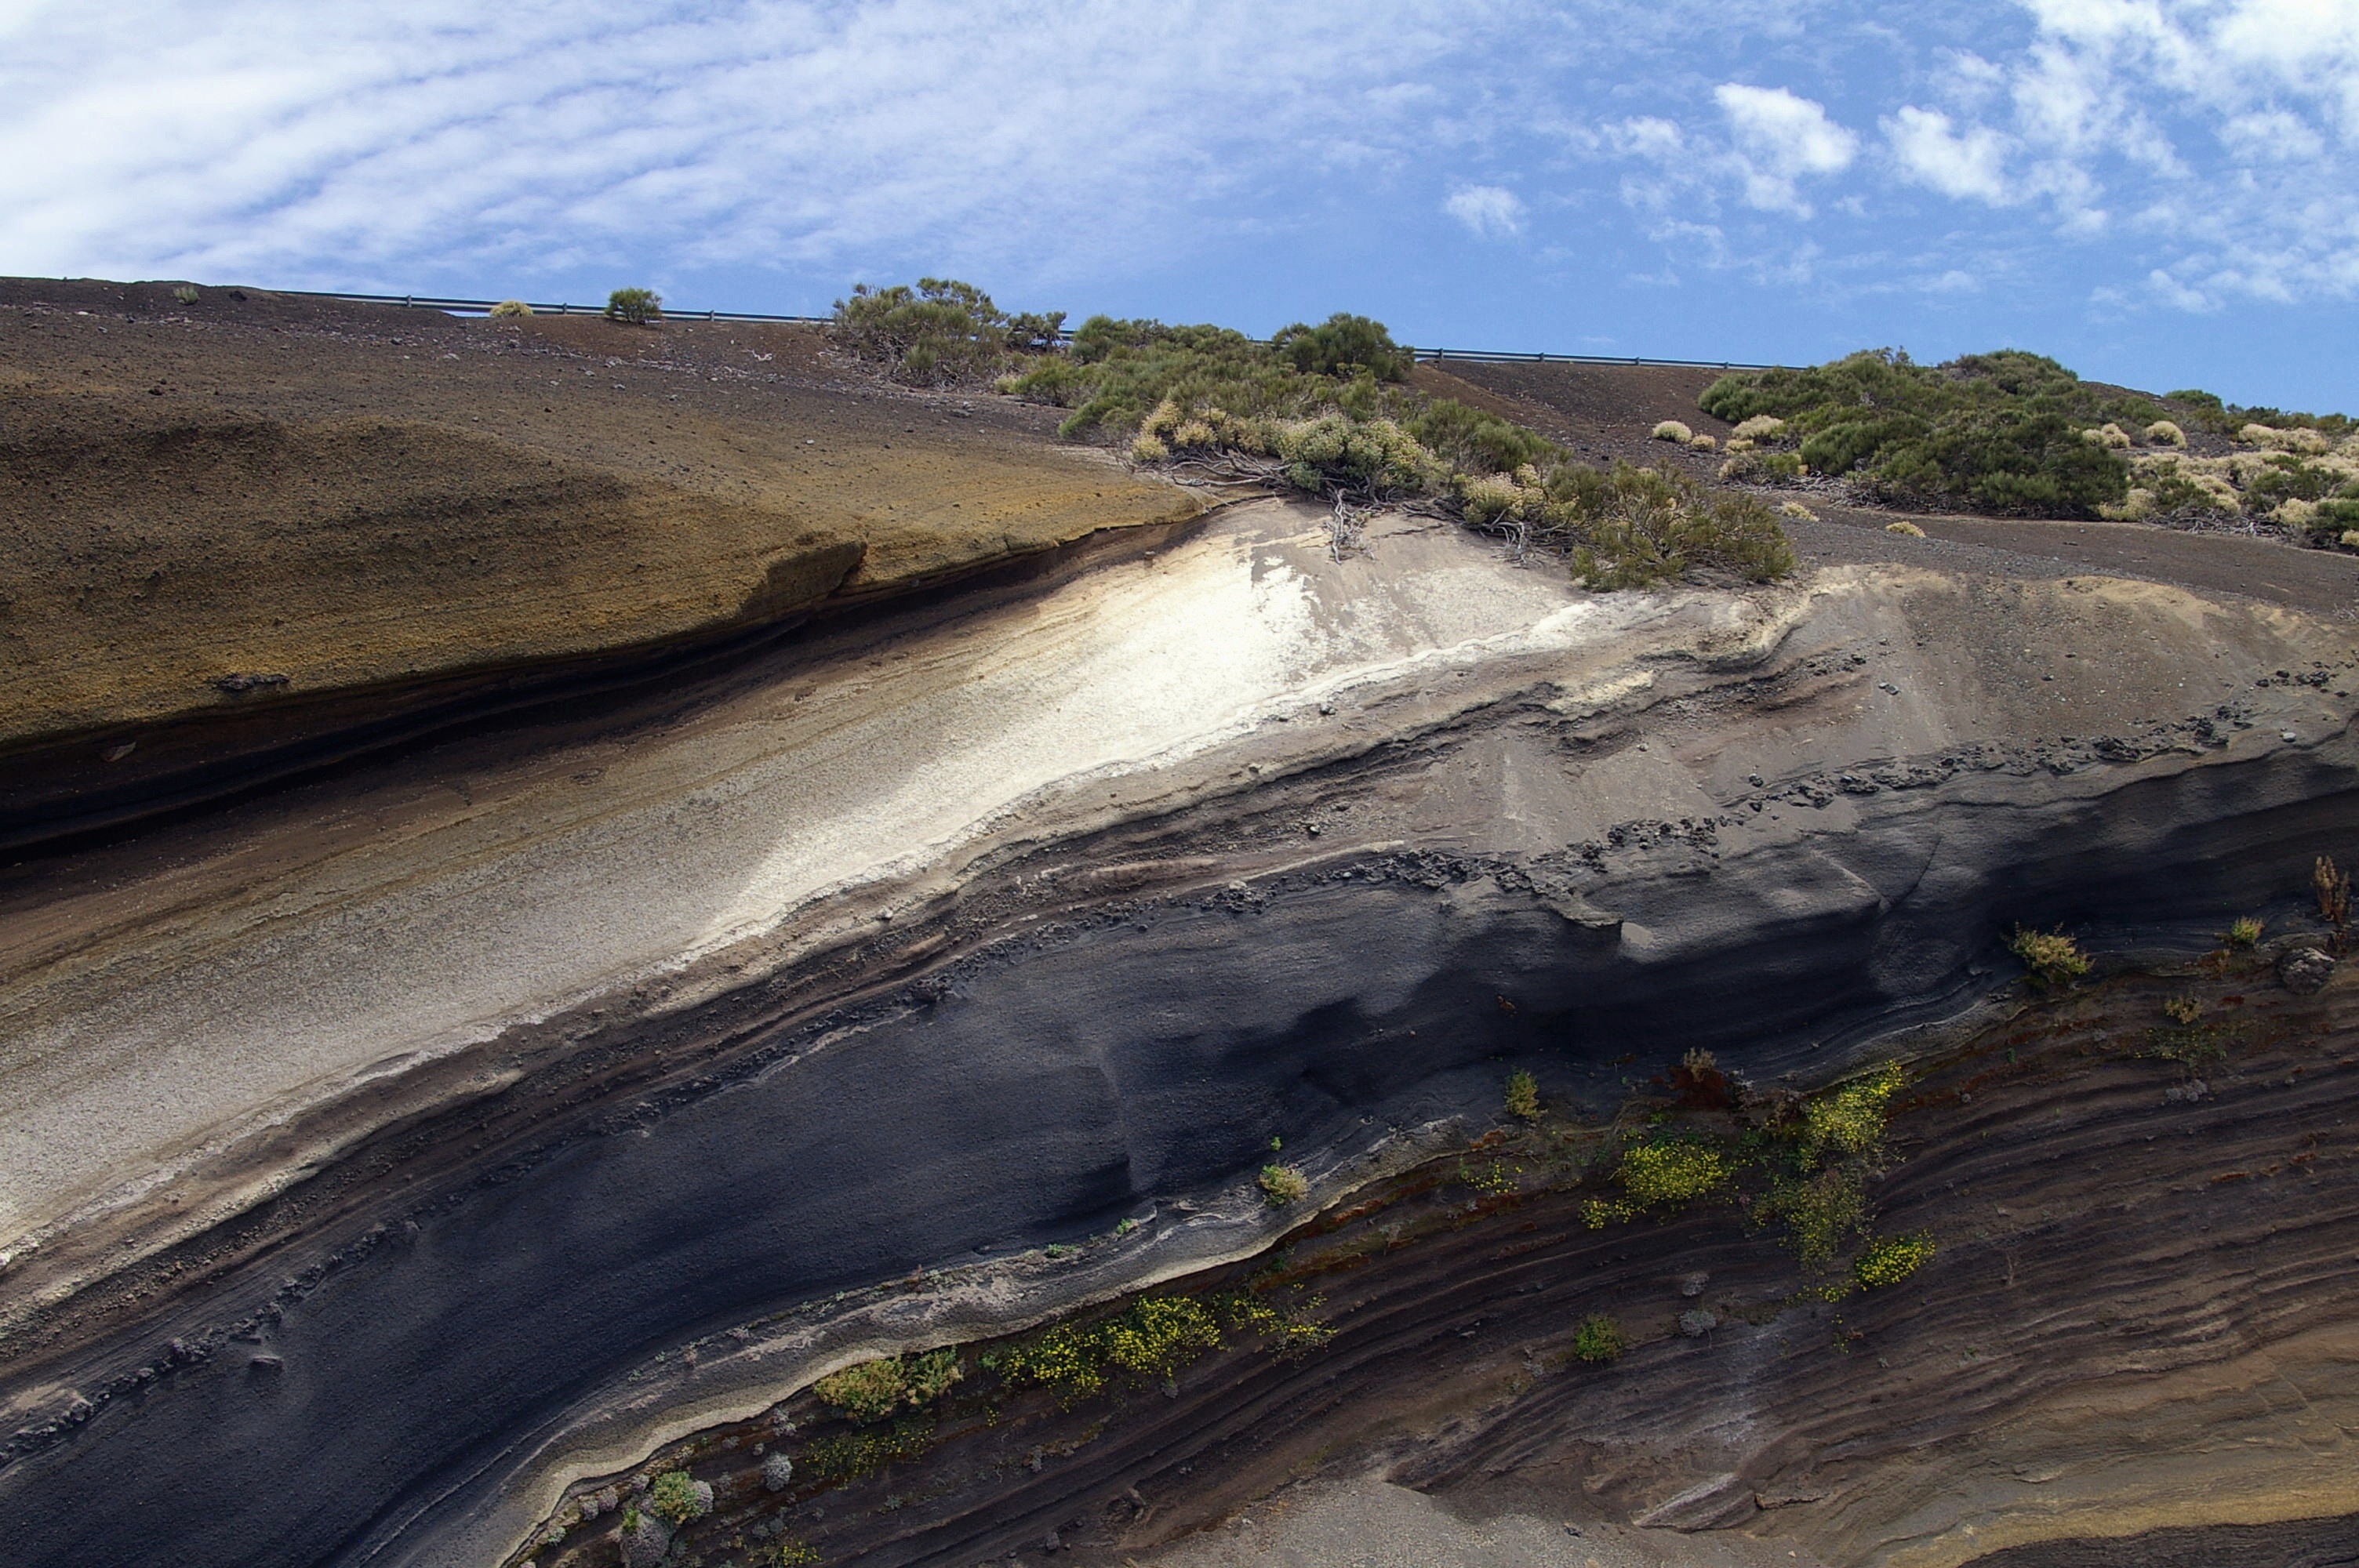
landscape, sea, coast, water, nature, sand, rock, ocean, shore, wave, river, cliff, reservoir, terrain, material, waterway, spain, geology, tenerife, basalt, canary islands, aerial photography, lava flow, lava fields, teide national park, national park teide, la tarta